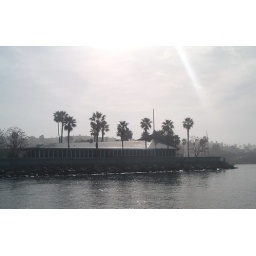
The coast of Santa Monica, CA viewed by the people on the boat tour.